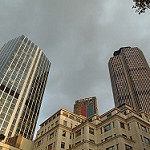
Scene: Outdoor